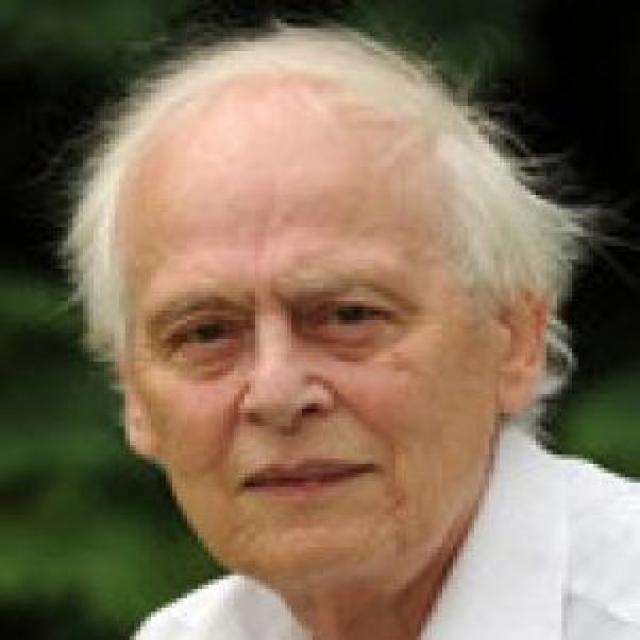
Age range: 65+